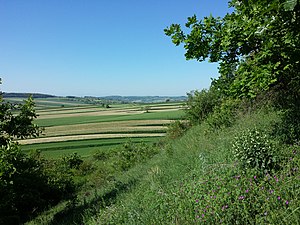
Blodrød storkenæb / Galleri
Blodrød storkenæb er en 15-45 cm høj urt, der vokser på tør, åben bund. Den forvilder sig let fra haver, hvis de rette betingelser er til stede..